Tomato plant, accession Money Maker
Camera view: vertical (180 deg); turntable rotation: 150 degrees
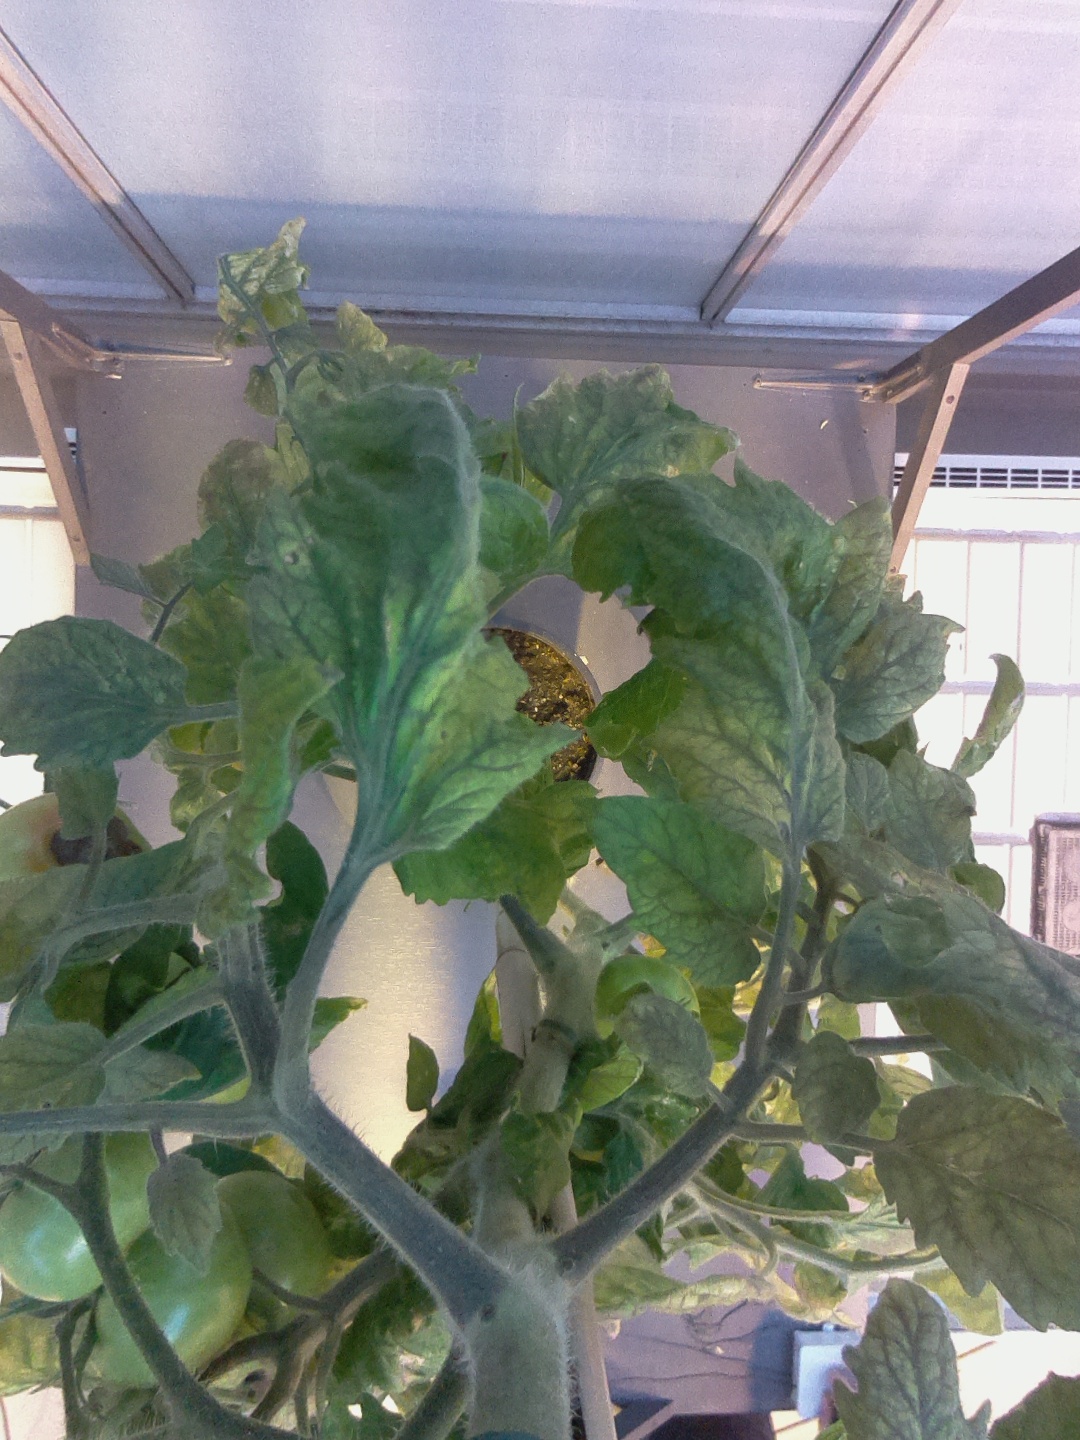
BBCH growth stage 80: fruits start showing typical ripe color (orange -> red)